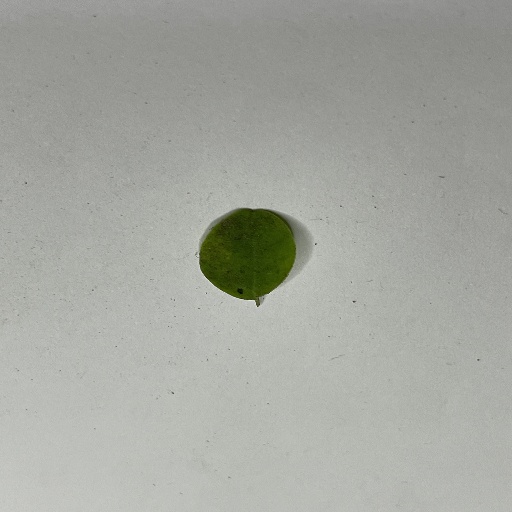
Species: Sojina
Leaf condition: Bacterial Spot